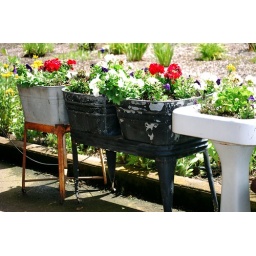
These old wash tubs and stands and old pedestal sink became containers for plants in Aurora, Oregon's Aurora Mills Architectural Salvage.